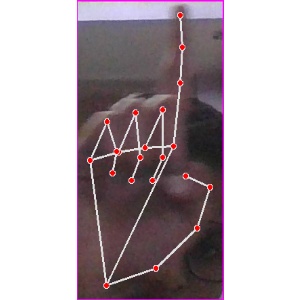
अक्षर: क